Cumberland, British Columbia

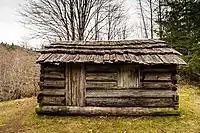
Jumbo's cabin, Chinatown Cumberland, 2018.

About west was a Chinatown, the population peaking at around 2,000, served by 100 business establishments. Residents drained the wetlands, planted market gardens, and created one of Canada's largest Chinese communities by the end of World War I. Many of the unemployed left during the Great Depression. A 1935 fire destroyed half the buildings. After World War II many buildings were dismantled and the materials salvaged.